Fourth Battle of Komárom

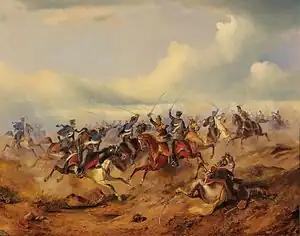
Alexander von Bensa Scene from the Battle of Komárom 3 August 1849

On the Hungarian right wing Janik's troops attacked the Austrians defending the Ács and the Meggyfa woods, led by General Teuchert, who, knowing the disastrous situation from the other parts of the battlefield, did not resisted, but they started to retreat. But when they exited the forest, and headed towards the Concó creek, the Austrians saw that Hungarian units are heading from south towards the Danube. These were Bátori-Sulcz soldiers, who were sent by Klapka to encircle the Austrians from the Ács woods. Seeing this the Austrians started to rout, and tumultuously tried to cross the creek at the mouth of the Concó into the Danube, leaving in the Hungarians possession two 12-pounder guns, and the Mazzuchelli company from their rear.